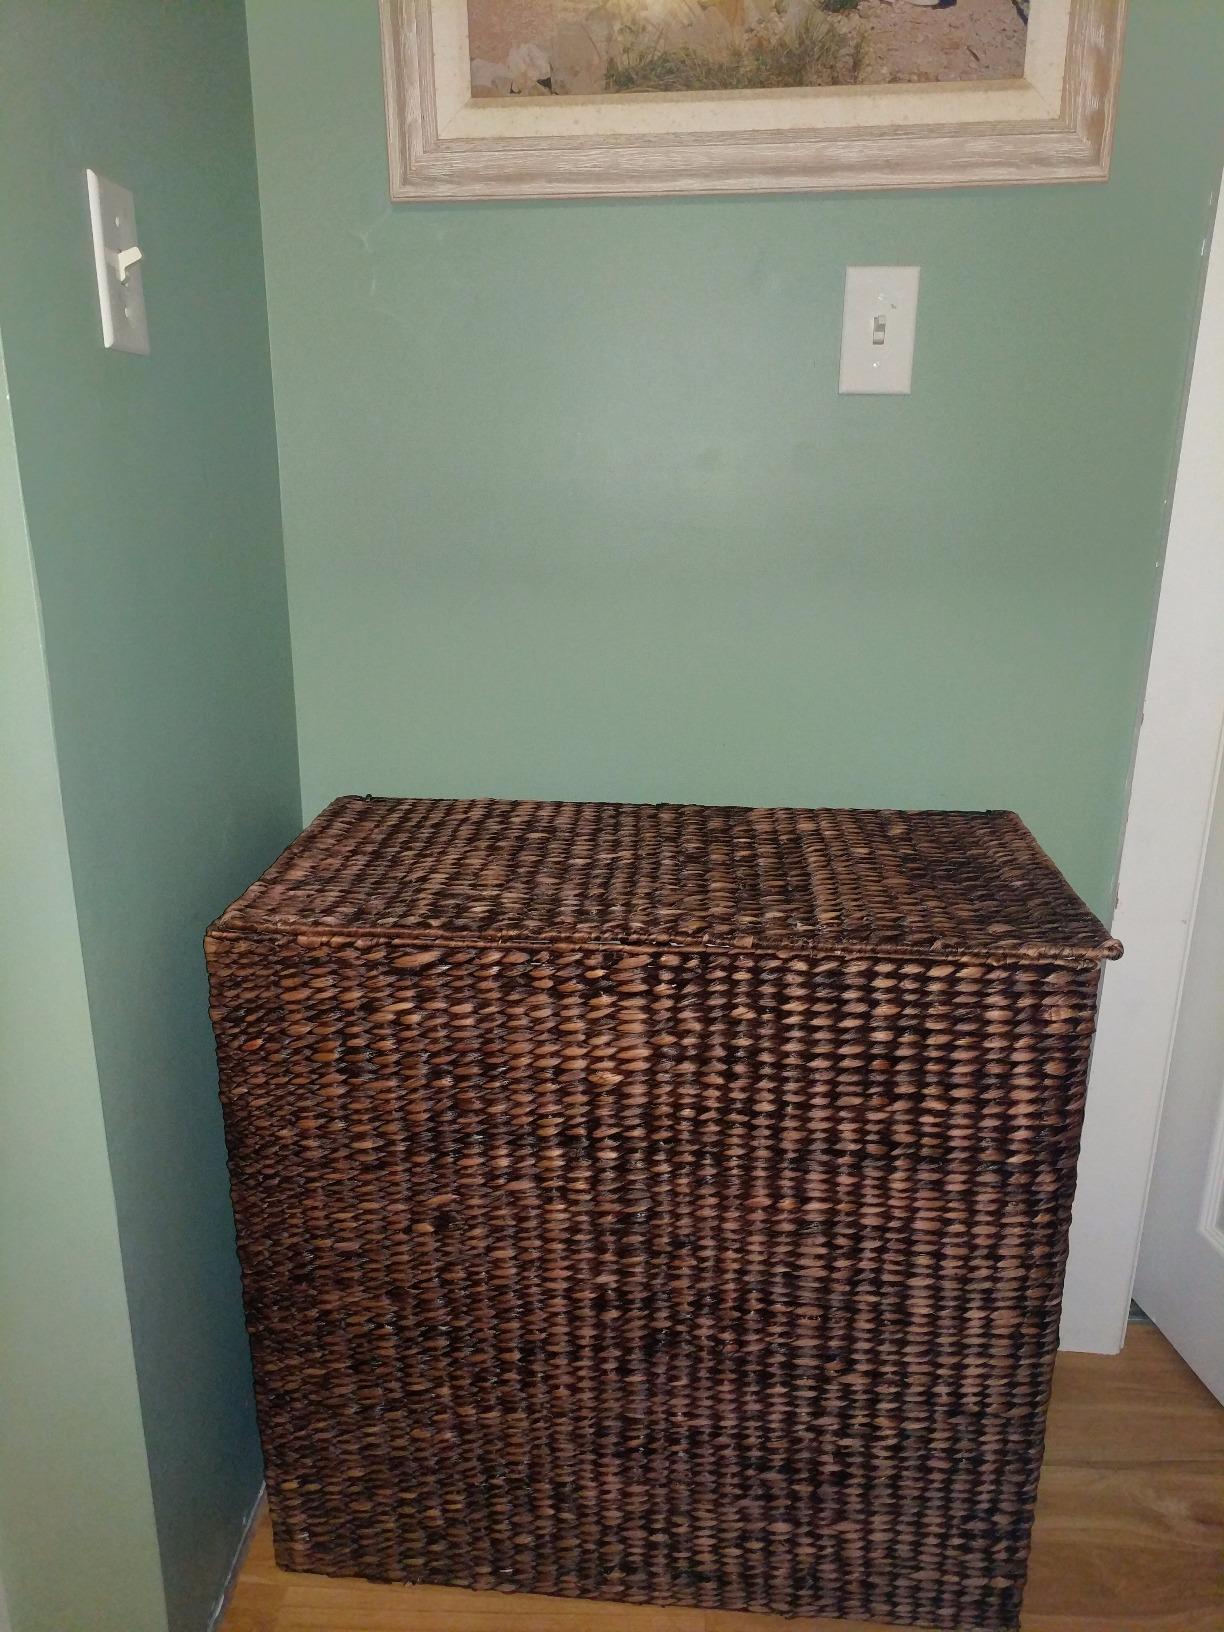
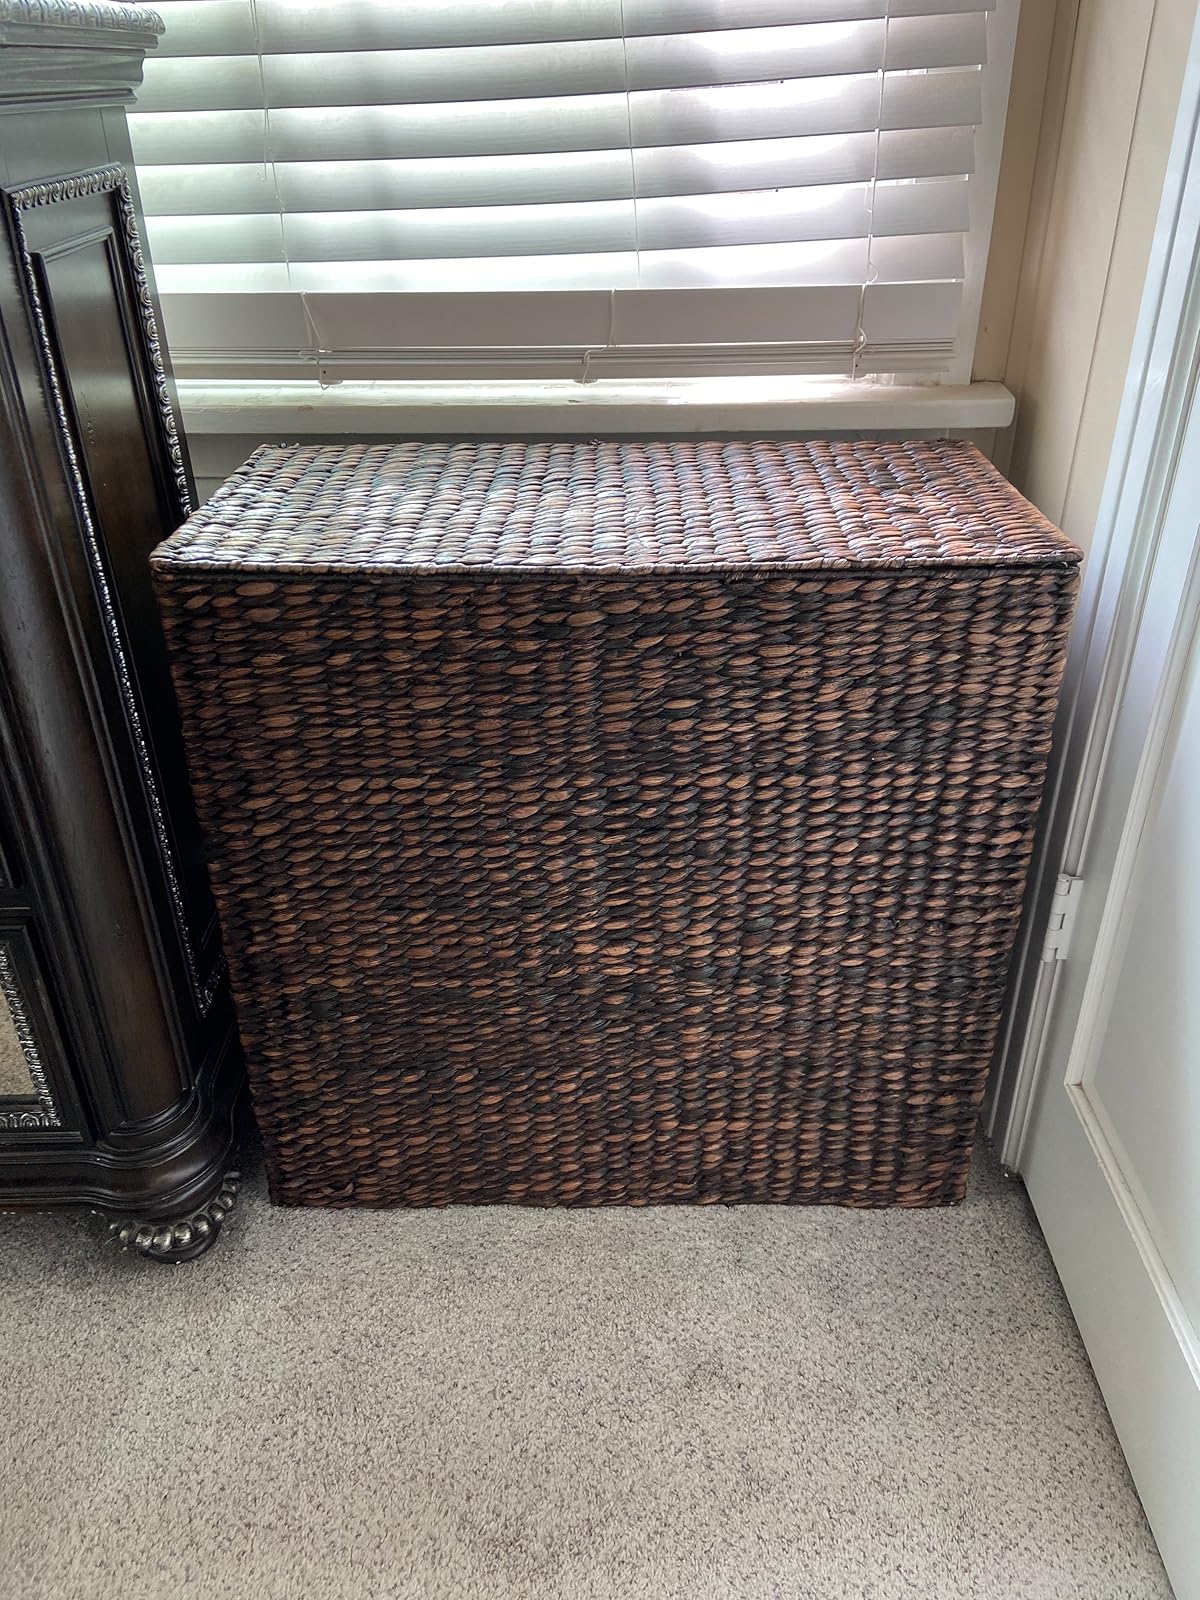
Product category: items_hamper
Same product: yes